Adelbert Cronkhite

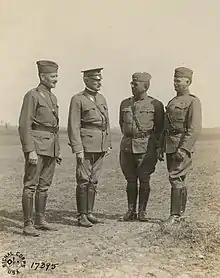
Officers at 80th Division Headquarters at Boque Maison, France, July 20, 1918. From left to right: Brigadier General George H. Jamerson, commander of the 159th Brigade, Major General George W. Read, commander of II Corps, Major General Adelbert Cronkhite, commanding the 80th Division, and Brigadier General Lloyd M. Brett, commanding the 160th Brigade.

The army expanded after U.S. entry into the war, increasing from 128,000 regular army troops and 164,000 members of the Army National Guard in April 1917 to nearly 3.9 million soldiers by November 1918. Cronkhite was appointed to command the 80th Division, an organization created with draftees from Virginia, West Virginia, Pennsylvania, Maryland, Delaware, and New Jersey. Like the other U.S. divisions fielded for World War I, the 80th was organized as a square division of two infantry brigades, the 159th and 160th. Each Infantry brigade was composed of two infantry regiments and a machine gun battalion. The division task organization also included an Artillery brigade and support units including Signal and Engineer battalions, a separate machine gun battalion, and a logistics trains. At approximately 28,000 soldiers, U.S. divisions were roughly twice the size of the divisions fielded by the other Allies.